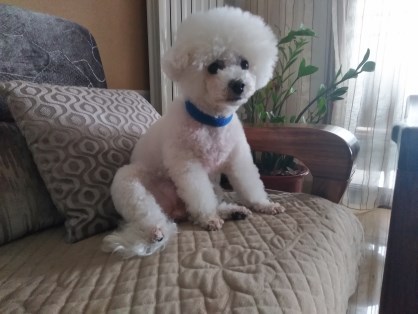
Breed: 3083-n000117-Bichon_Frise